Castel Frentano

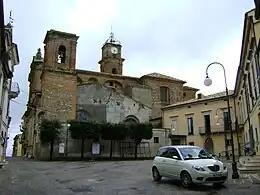
"Santo Stefano Protomartire", a building in the town

Castel Frentano is a "comune" (municipality) in the province of Chieti, in the Italian region of Abruzzo.